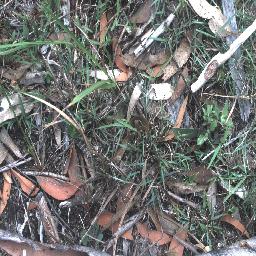
Label: negative